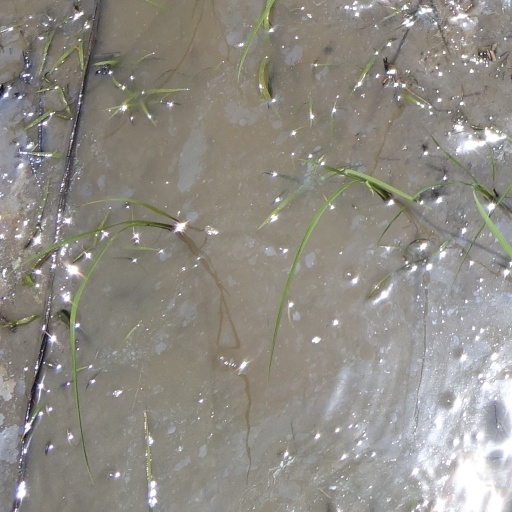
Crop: rice